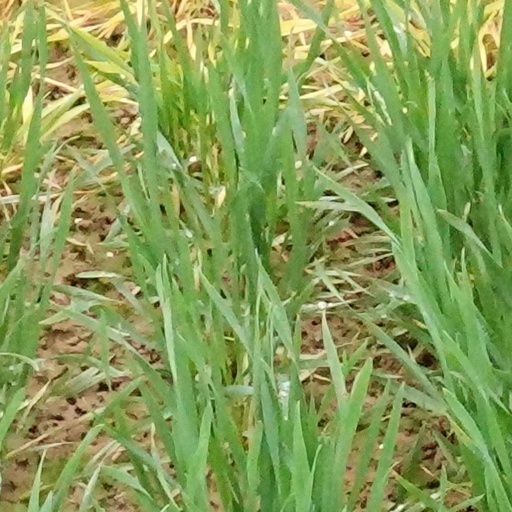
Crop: wheat